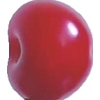
Label: cherry_sour